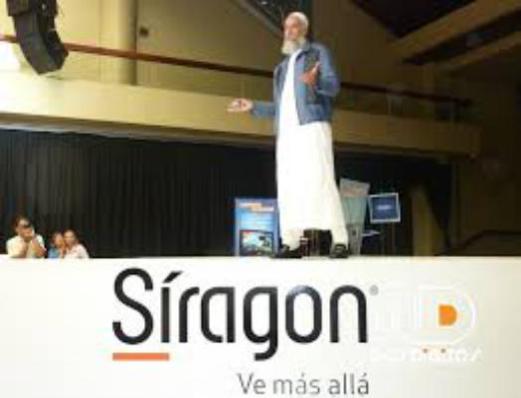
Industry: Electronic